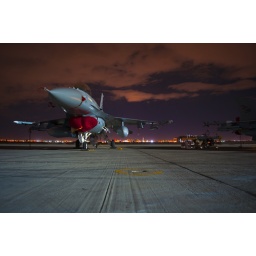
Andreas Bergslien: Flightline under a red sky